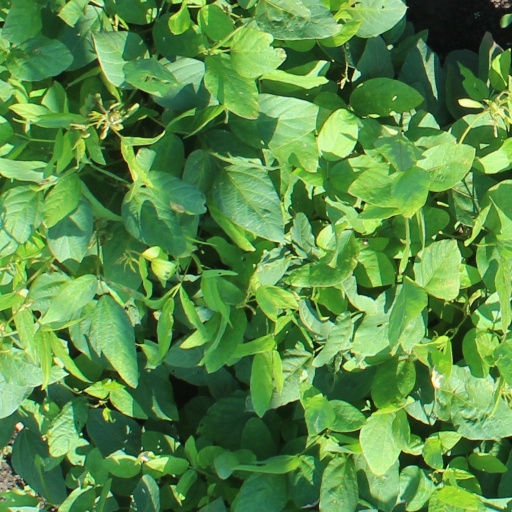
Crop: soybean